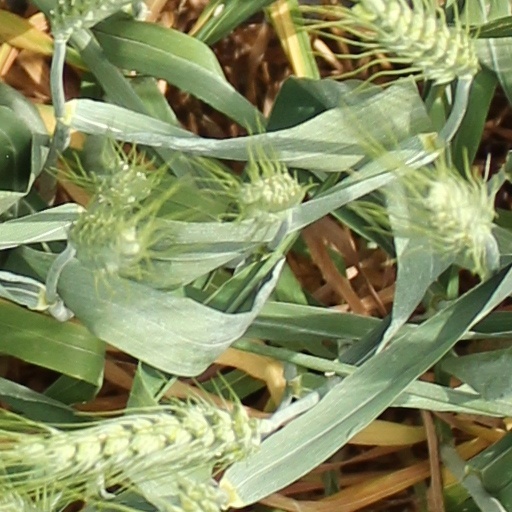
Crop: wheat